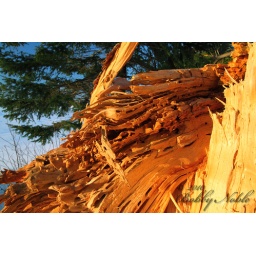
The butt of a tree that blew over behind our house